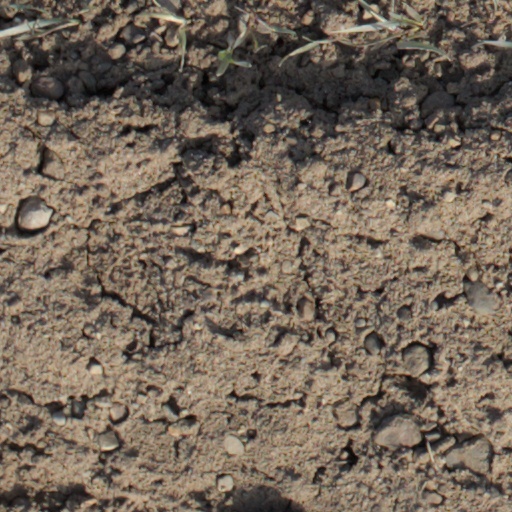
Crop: wheat